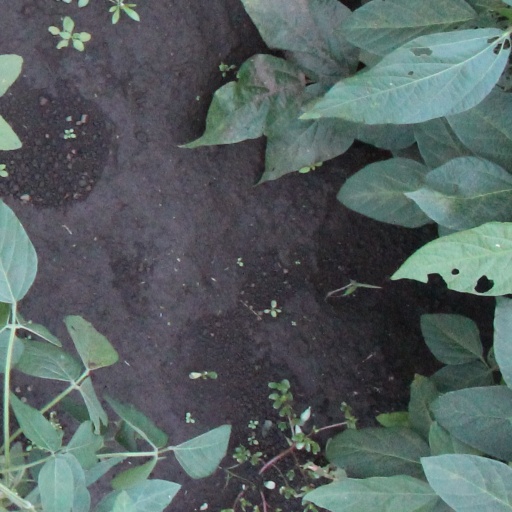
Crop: soybean